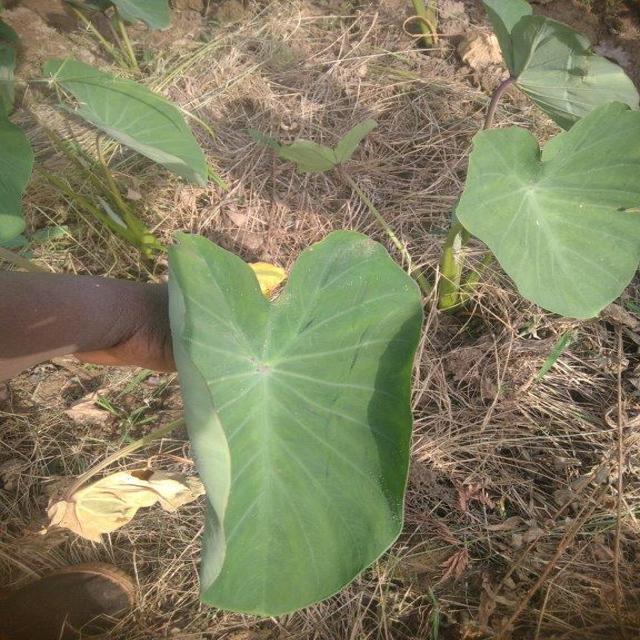
Label: Healthy